Forest of Dean Railway

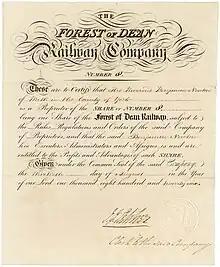
Founder share of the Forest of Dean Railway Company, issued on 30 August 1826

The Forest of Dean Railway was a railway company operating in Gloucestershire, England. It was formed in 1826 when the moribund Bullo Pill Railway and a connected private railway failed, and they were purchased by the new company. At this stage it was a horse-drawn plateway, charging a toll for private hauliers to use it with horse traction. The traffic was chiefly minerals from the Forest of Dean, in the Whimsey and Churchway areas, near modern-day Cinderford, for onward conveyance from Bullo Pill at first, and later by the Great Western Railway.